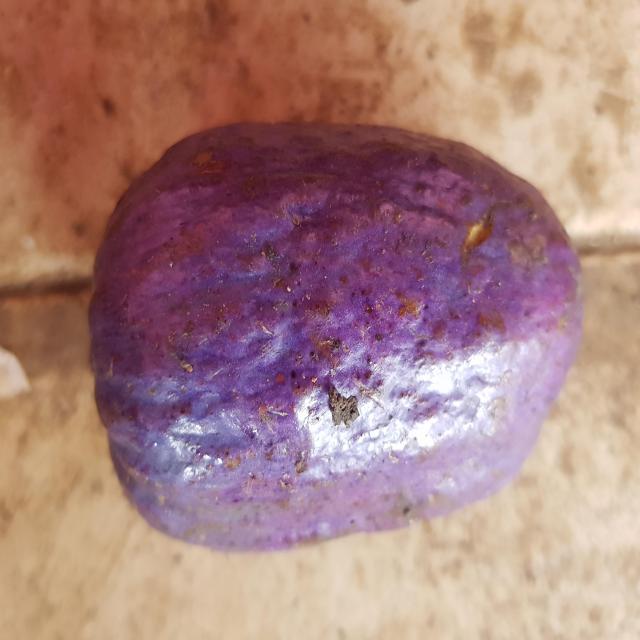
Plum grade: unaffected